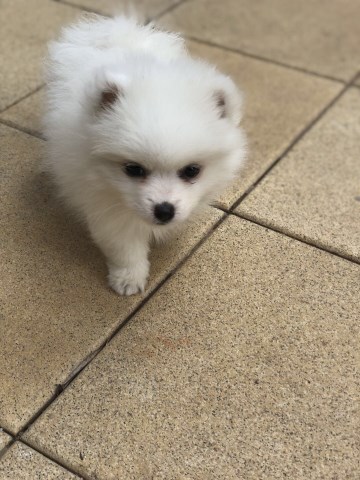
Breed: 1936-n000005-Pomeranian